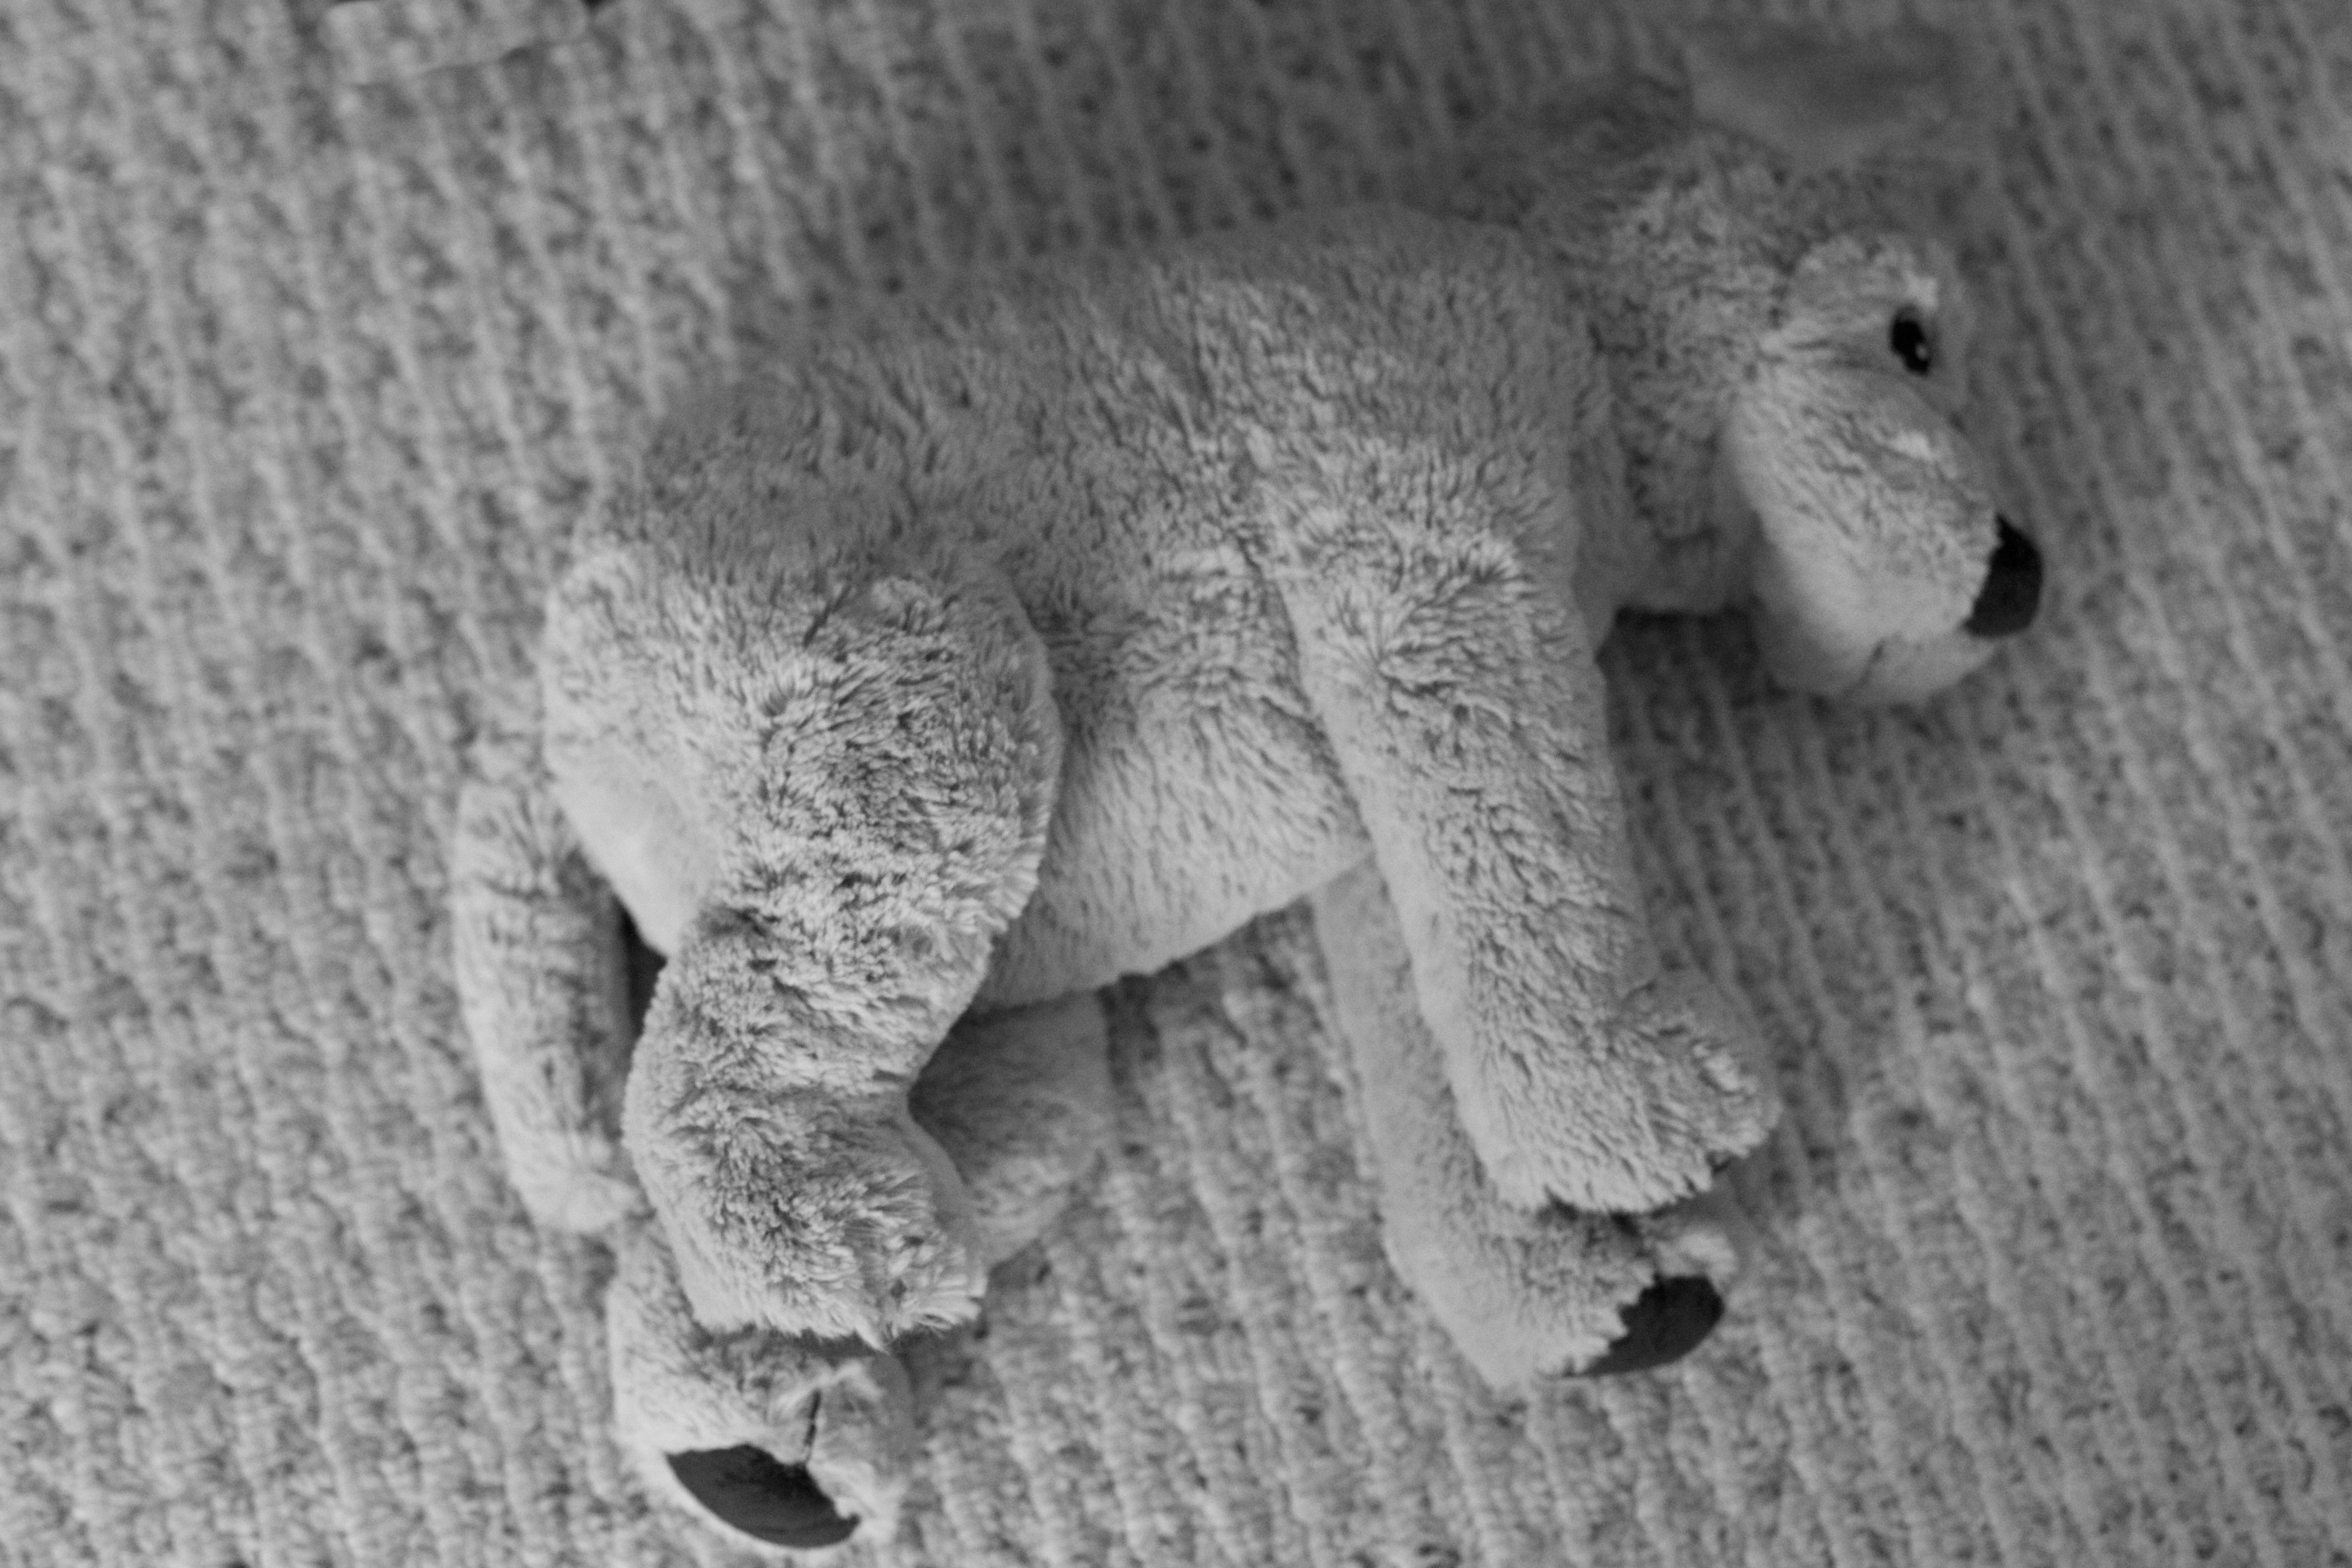
black and white, white, dog, mammal, monochrome, close up, vertebrate, monochrome photography